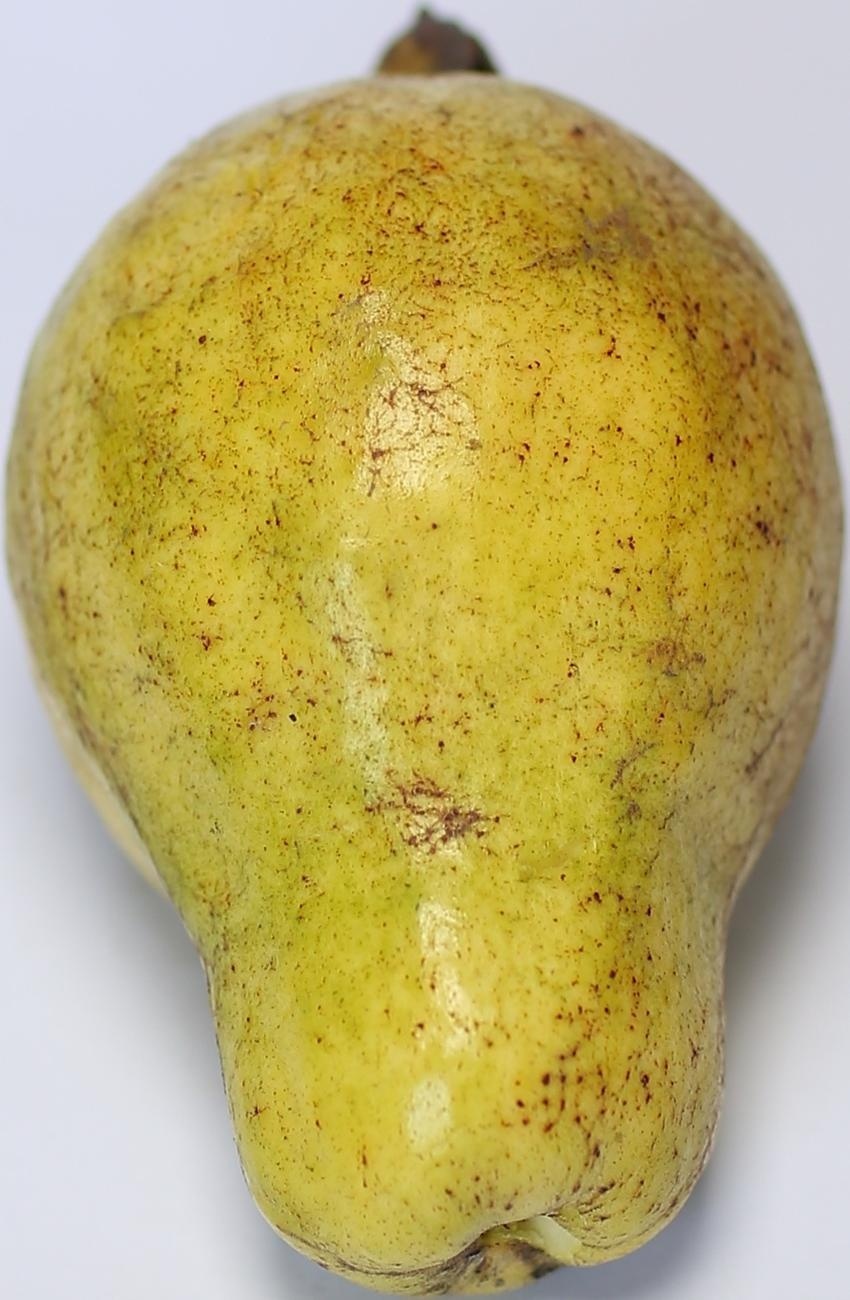
Maturity: ripe
Variety: thadhrami